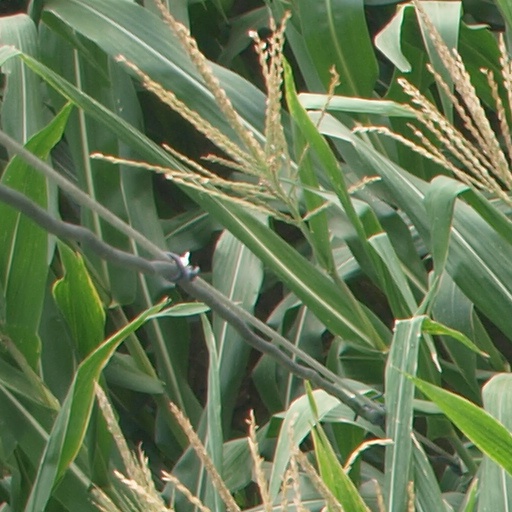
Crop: maize; corn